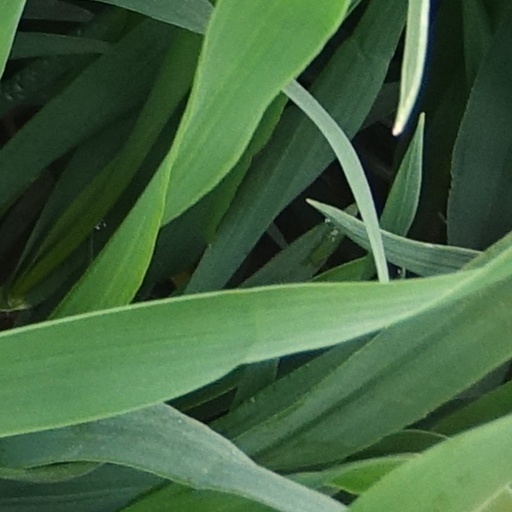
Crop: wheat